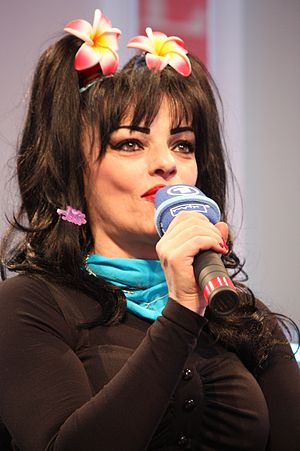
Nina Hagen
Nina Hagen, oprindelig Catharina Hagen, er en tysk sangerinde. Nina Hagen er operaskolet sangerinde og kendt som punkens mor. Hun er datter af den østtyske skuespillerinde Eva-Maria Hagen, der er kendt som Østeuropas Brigitte Bardot. Nina Hagen voksede op med stedfaren Wolf Biermann og begyndte som 4-årig at danse ballet og som 9-årig at synge opera. Som 12-årig blev hun smidt ud Freie Deutsche Jugend Østtysklands ungdomsforbund pga. politiske holdninger, som ikke stemte overens med det officielle DDR. I 1976 forlod hun DDR sammen med sin mor for at slutte sig til stedfaderen Wolf Biermann, som allerede boede i Vesttyskland. I Vestberlin begyndte hun sin nye musikalske karriere som punksangerinde i ”Nina Hagen Band”.